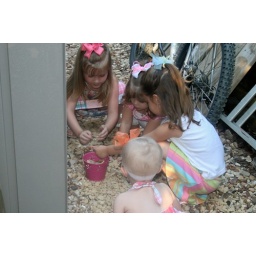
All the girls enjoyed playing in the rocks